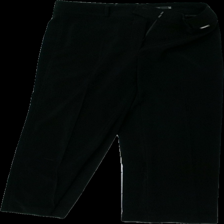
View: front
Type: Trousers
Category: Ladies
Brand: Kappahl
Brand text on label: jacett
Colors: Black
Material: 100% poly
Cut: Regular
Size: L
Price range: <50
Recommended usage: Reuse
Comment: dusty